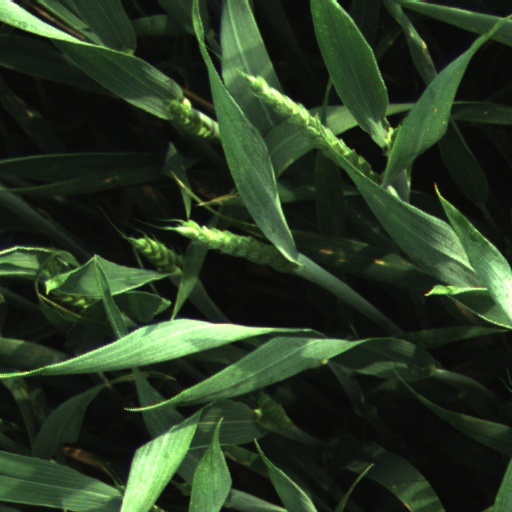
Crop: wheat